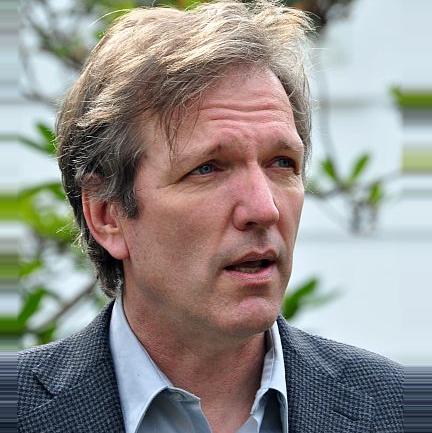
Age: 53